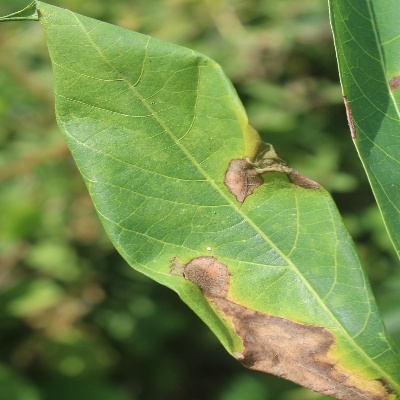
Crop: Cassava
Condition: bacterial blight